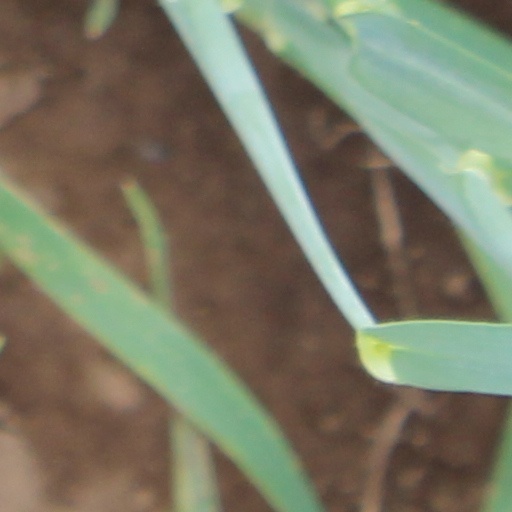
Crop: wheat